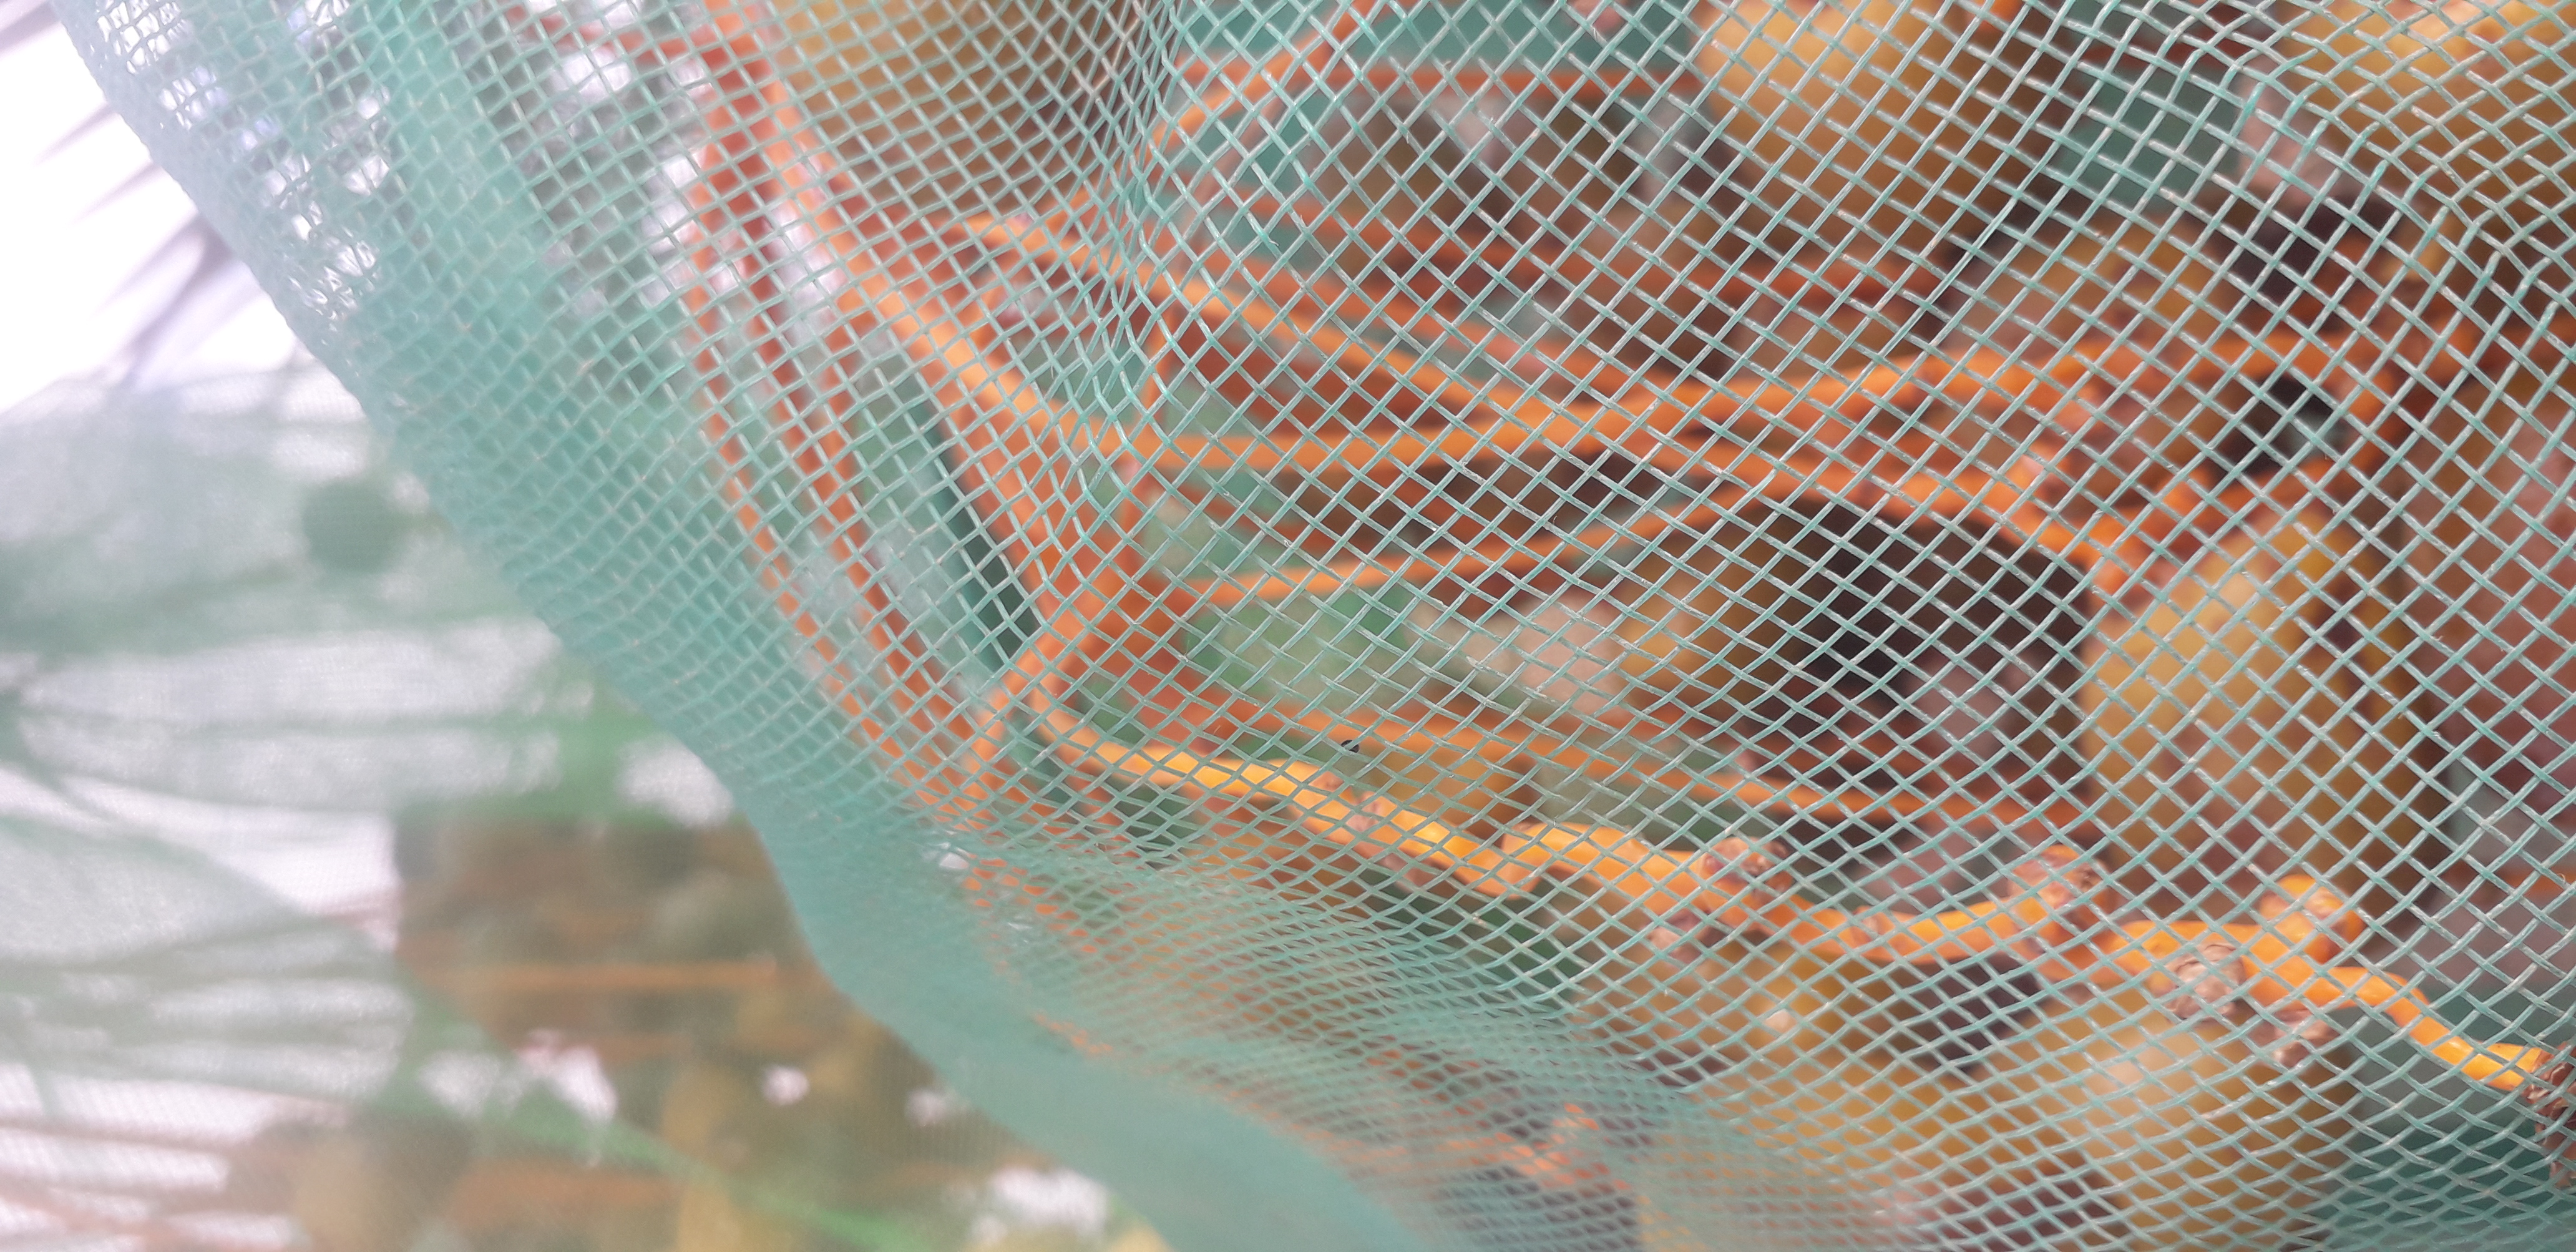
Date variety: Boufagous